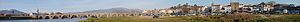
Ponte de Lima est une municipalité du Portugal, située dans le district de Viana do Castelo, dans la région Nord et la -sous région Minho-Lima. Cette municipalité est caractérisée par son architecture médiévale et ses environs baignés par le fleuve Lima. C'est le village le plus ancien du Portugal.